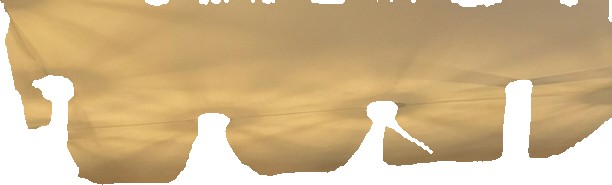
Surface category: ceiling